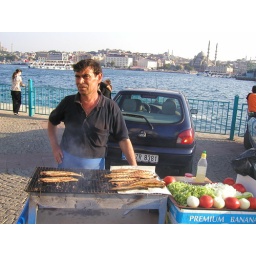
A fish sandwich seller in Istanbul (the Asia side). You see the beautiful blue Bosphorous behind his.